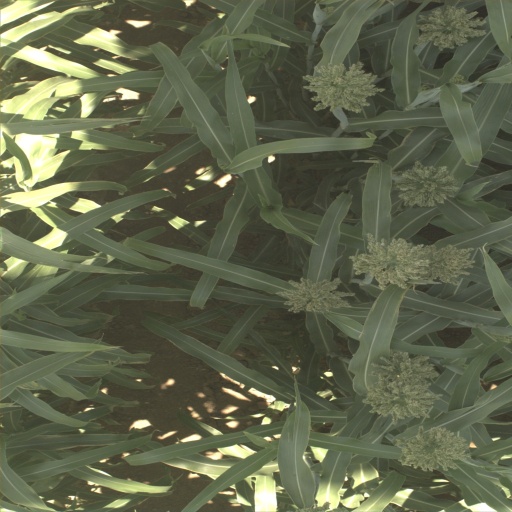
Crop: sorghum